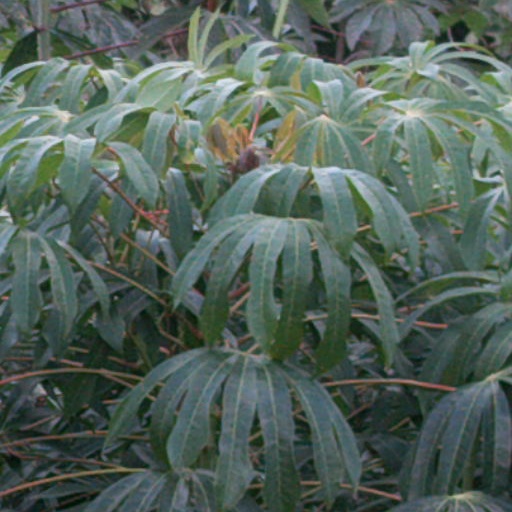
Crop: cassava